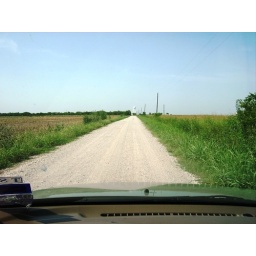
looking down road near house